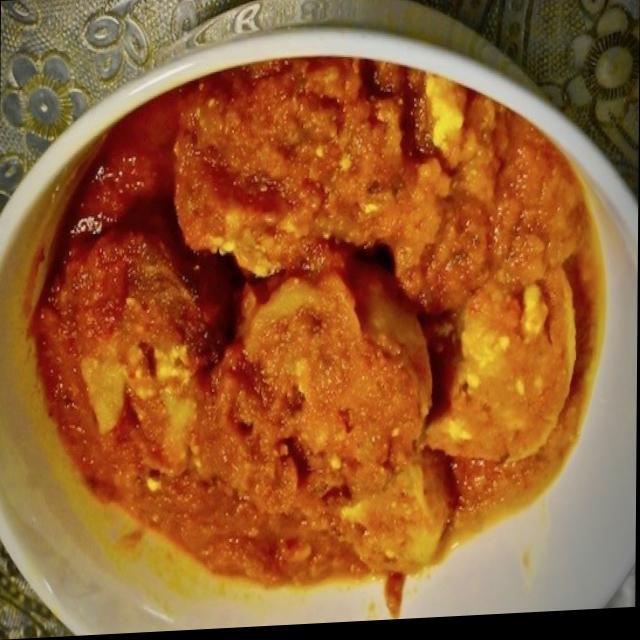
Dish: dum_aloo